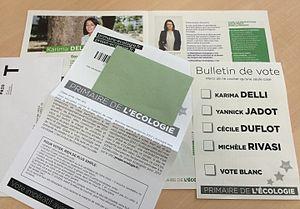
Matériel de vote pour le premier tour de la primaire présidentielle française des écologistes d'EELV en 2016.
La primaire de l'écologie de 2016 se déroule en octobre et novembre pour désigner le candidat d'Europe Écologie Les Verts à l'élection présidentielle française de 2017.